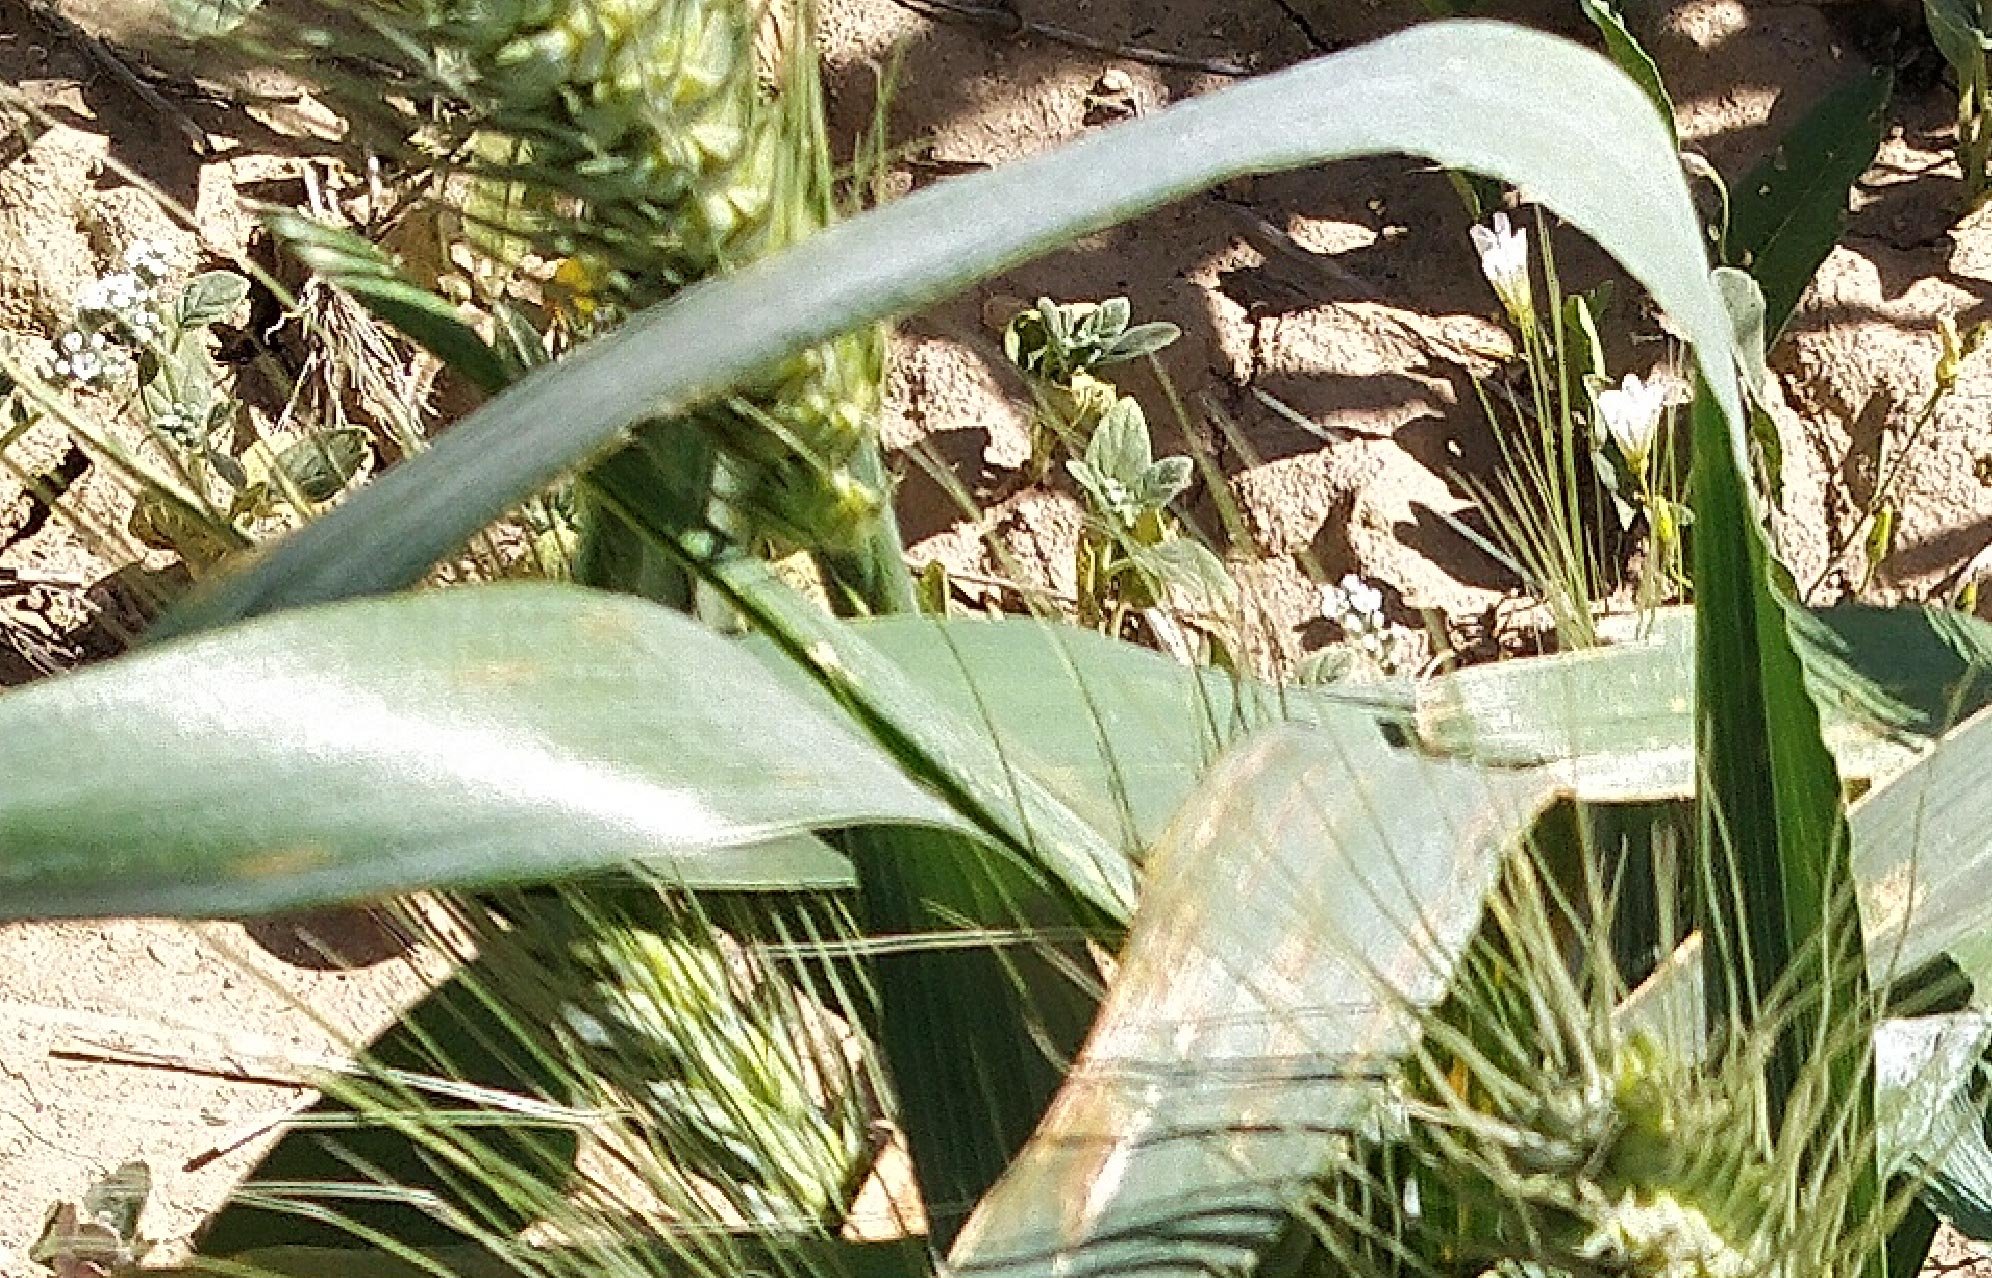
Label: Wheat___Healthy